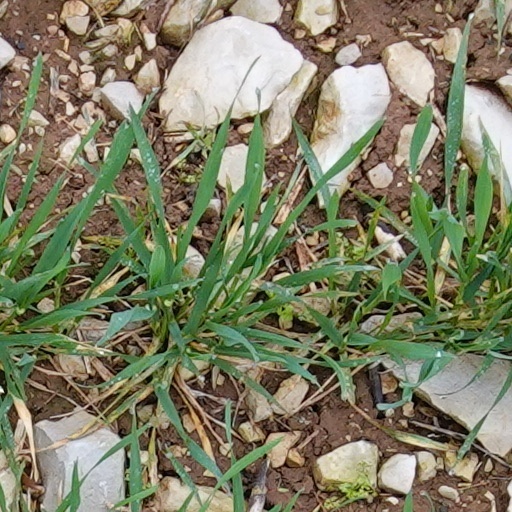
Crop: wheat